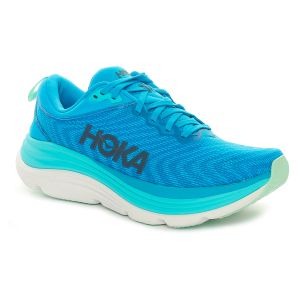
Hoka Scarpa da Running Uomo  Gaviota 5 Blu   Sconto 12%
Prezzo: 150,00 €